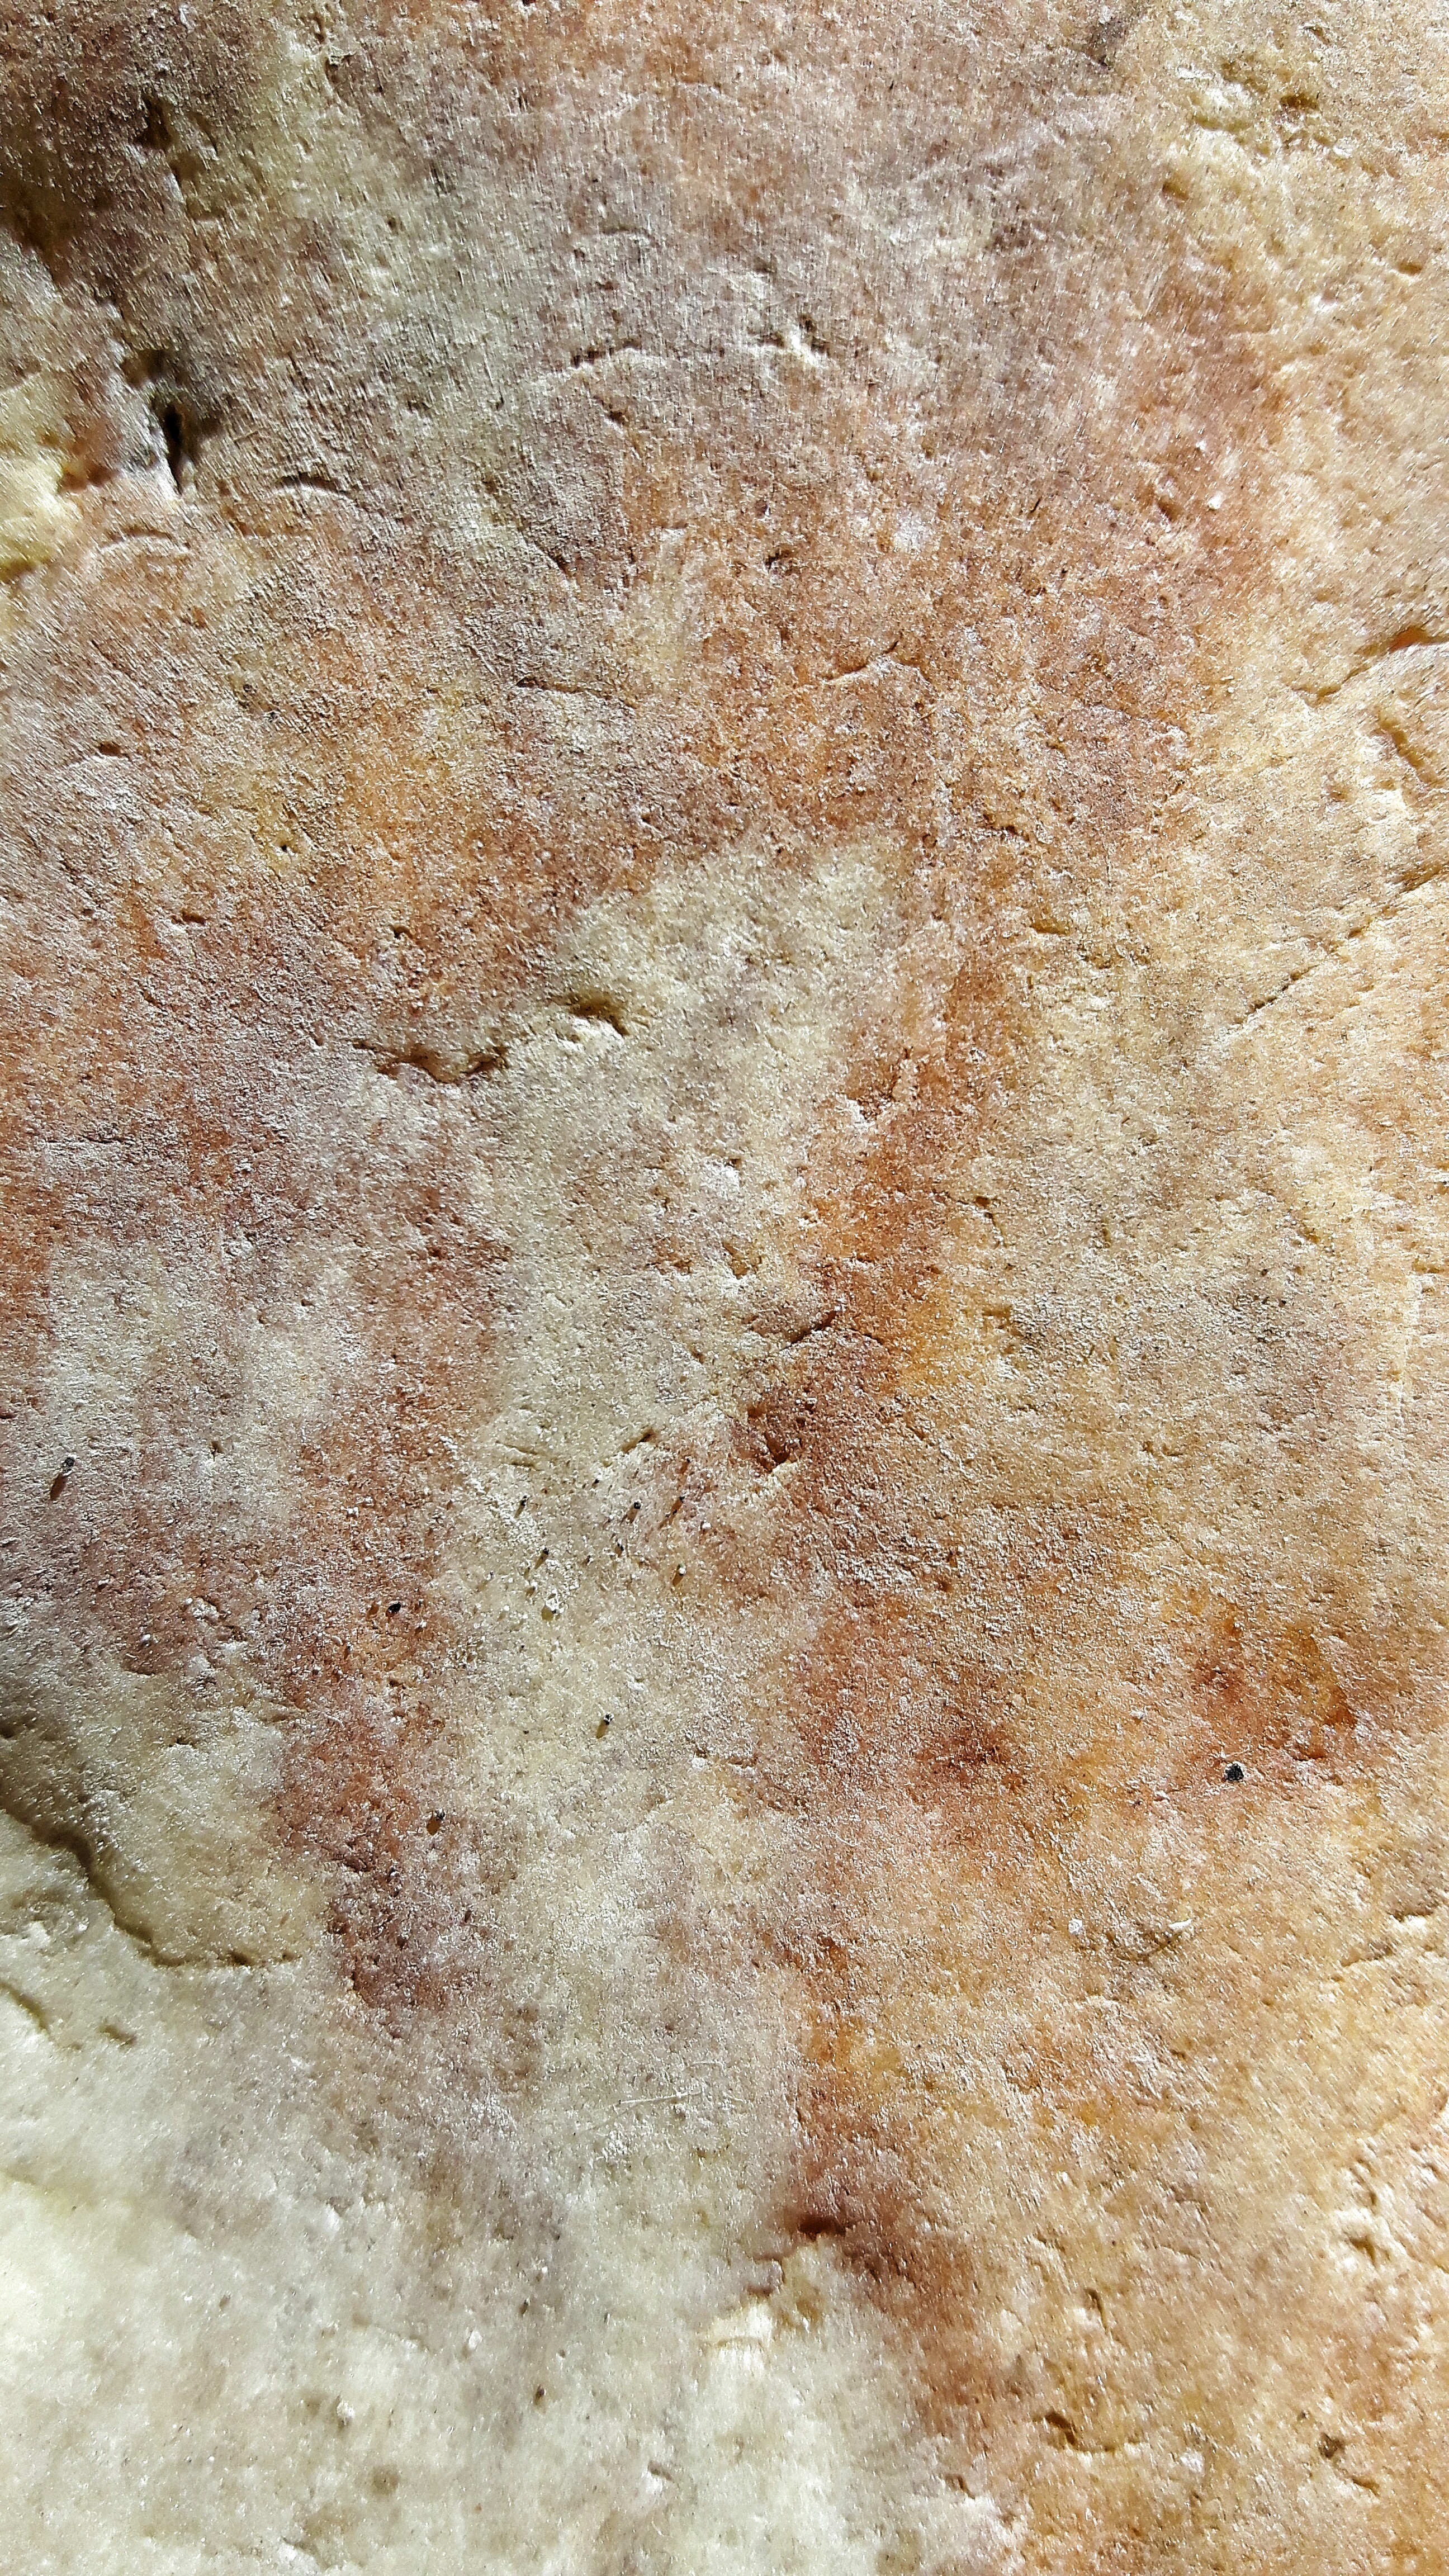
rock, texture, floor, wall, stone, color, soil, paint, material, rocks, geology, flooring, the framework, sassi, ancient history